Asus

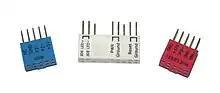
Q-Connector

Asus motherboards sometimes include a Q-Connector which sits in between the motherboard front panel connectors and the front panel cables. The Q-Connector is marked with bigger text than the front panel connectors on the motherboard, as well as protruding from the motherboard, limiting obstruction from heatsinks and other connectors.